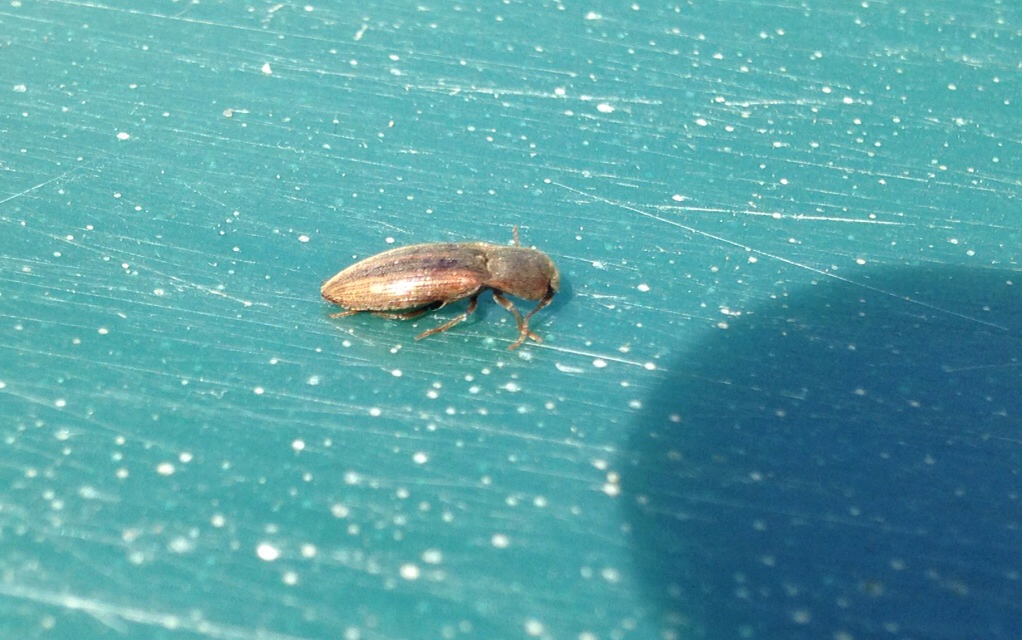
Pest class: clickbeetles_wireworms